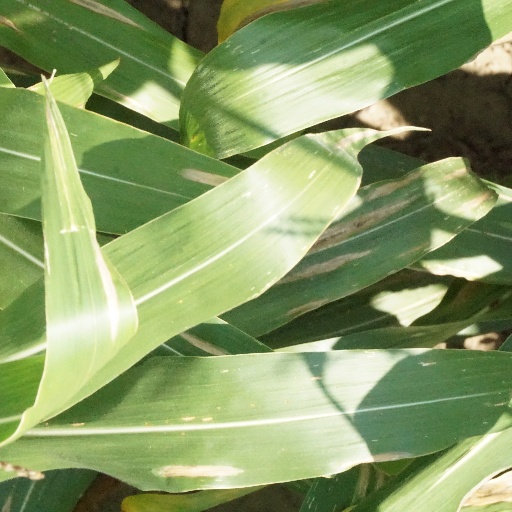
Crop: maize; corn